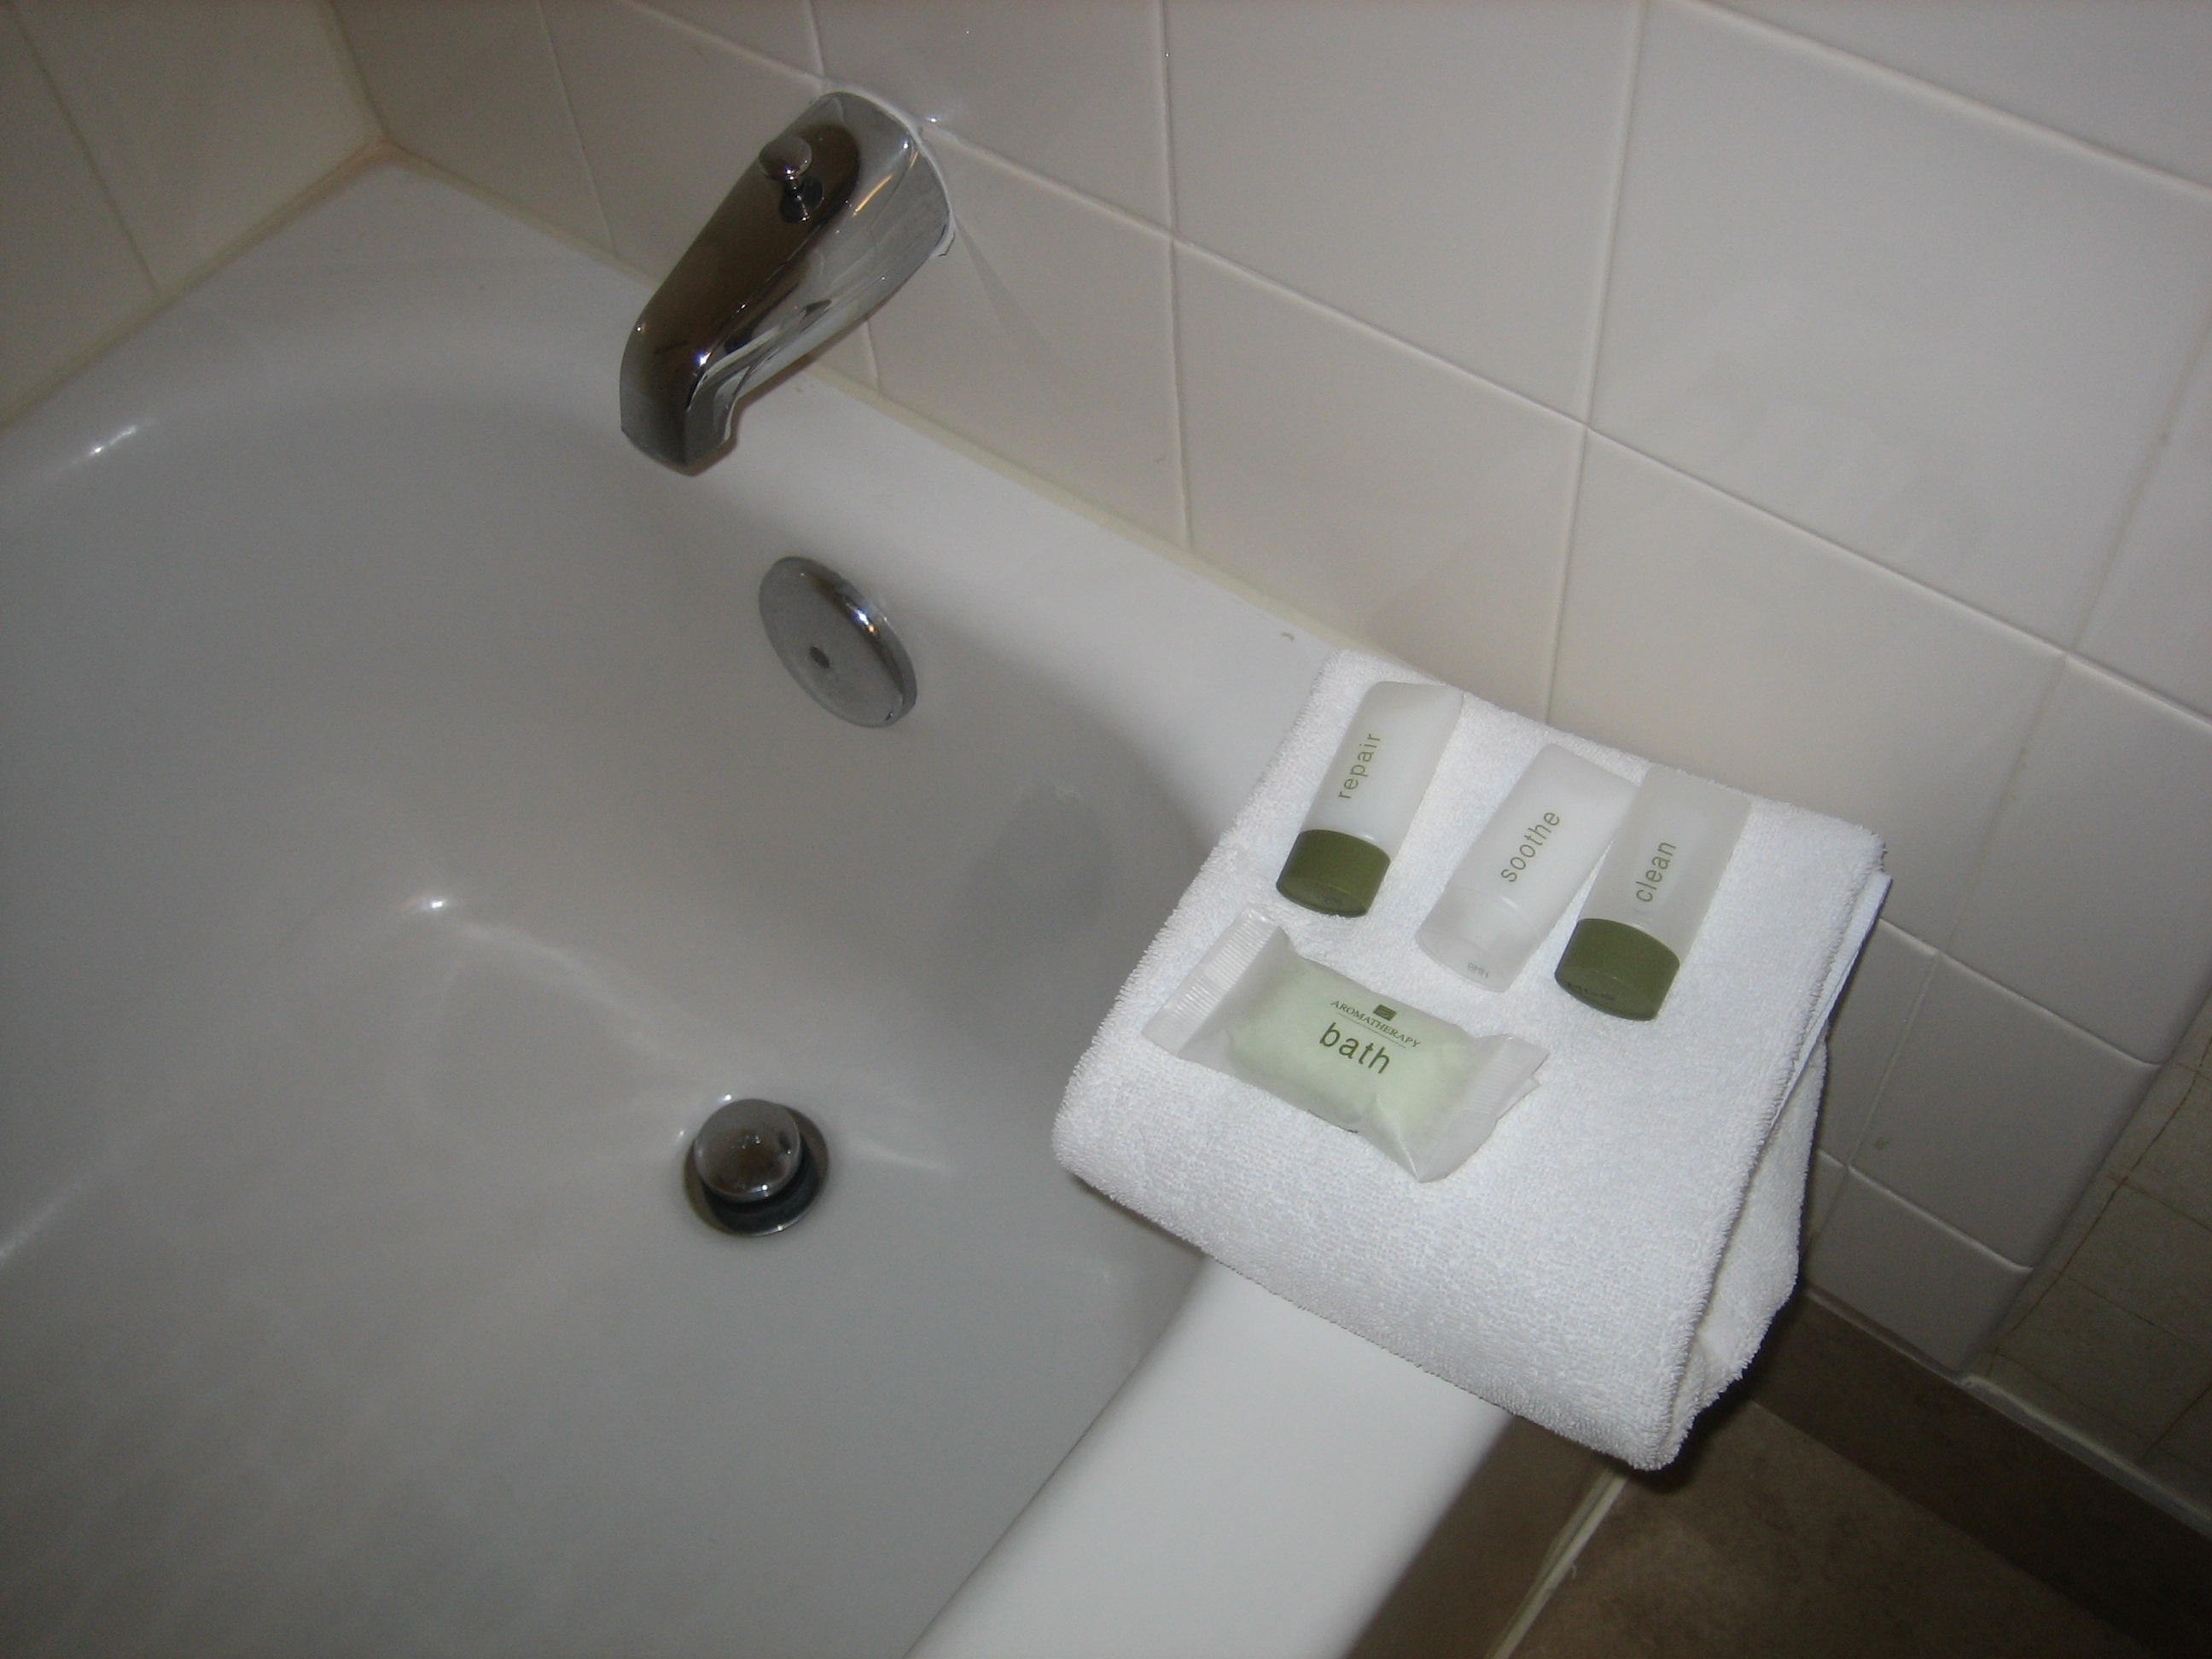
Room type: bathroom